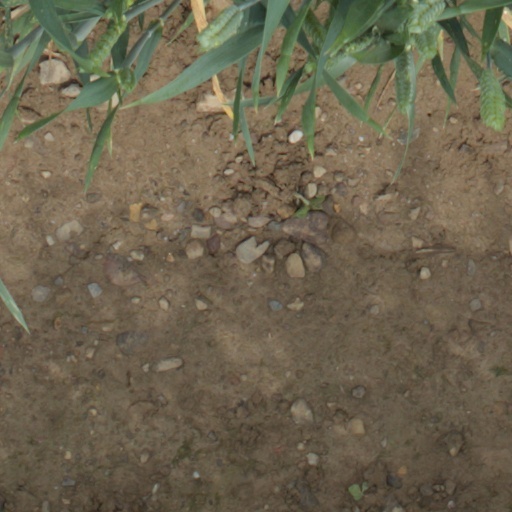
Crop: wheat